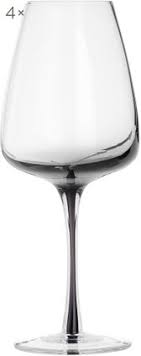
Waste category: glass